Maschinenbau Kiel

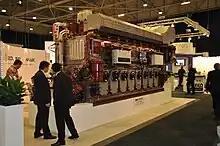
MaK 8M32C marine diesel engine (8 cylinder inline, 4MW)

The marine diesel engines division became Caterpillar Motoren GmbH & Co. KG in 1997 and is now a 100% subsidiary of Caterpillar Inc. The engines still carry the MaK logo. One example of the success of this organisation is the use of four engines of the type MaK 9 M 43 C in the cruise ship AIDAdiva.